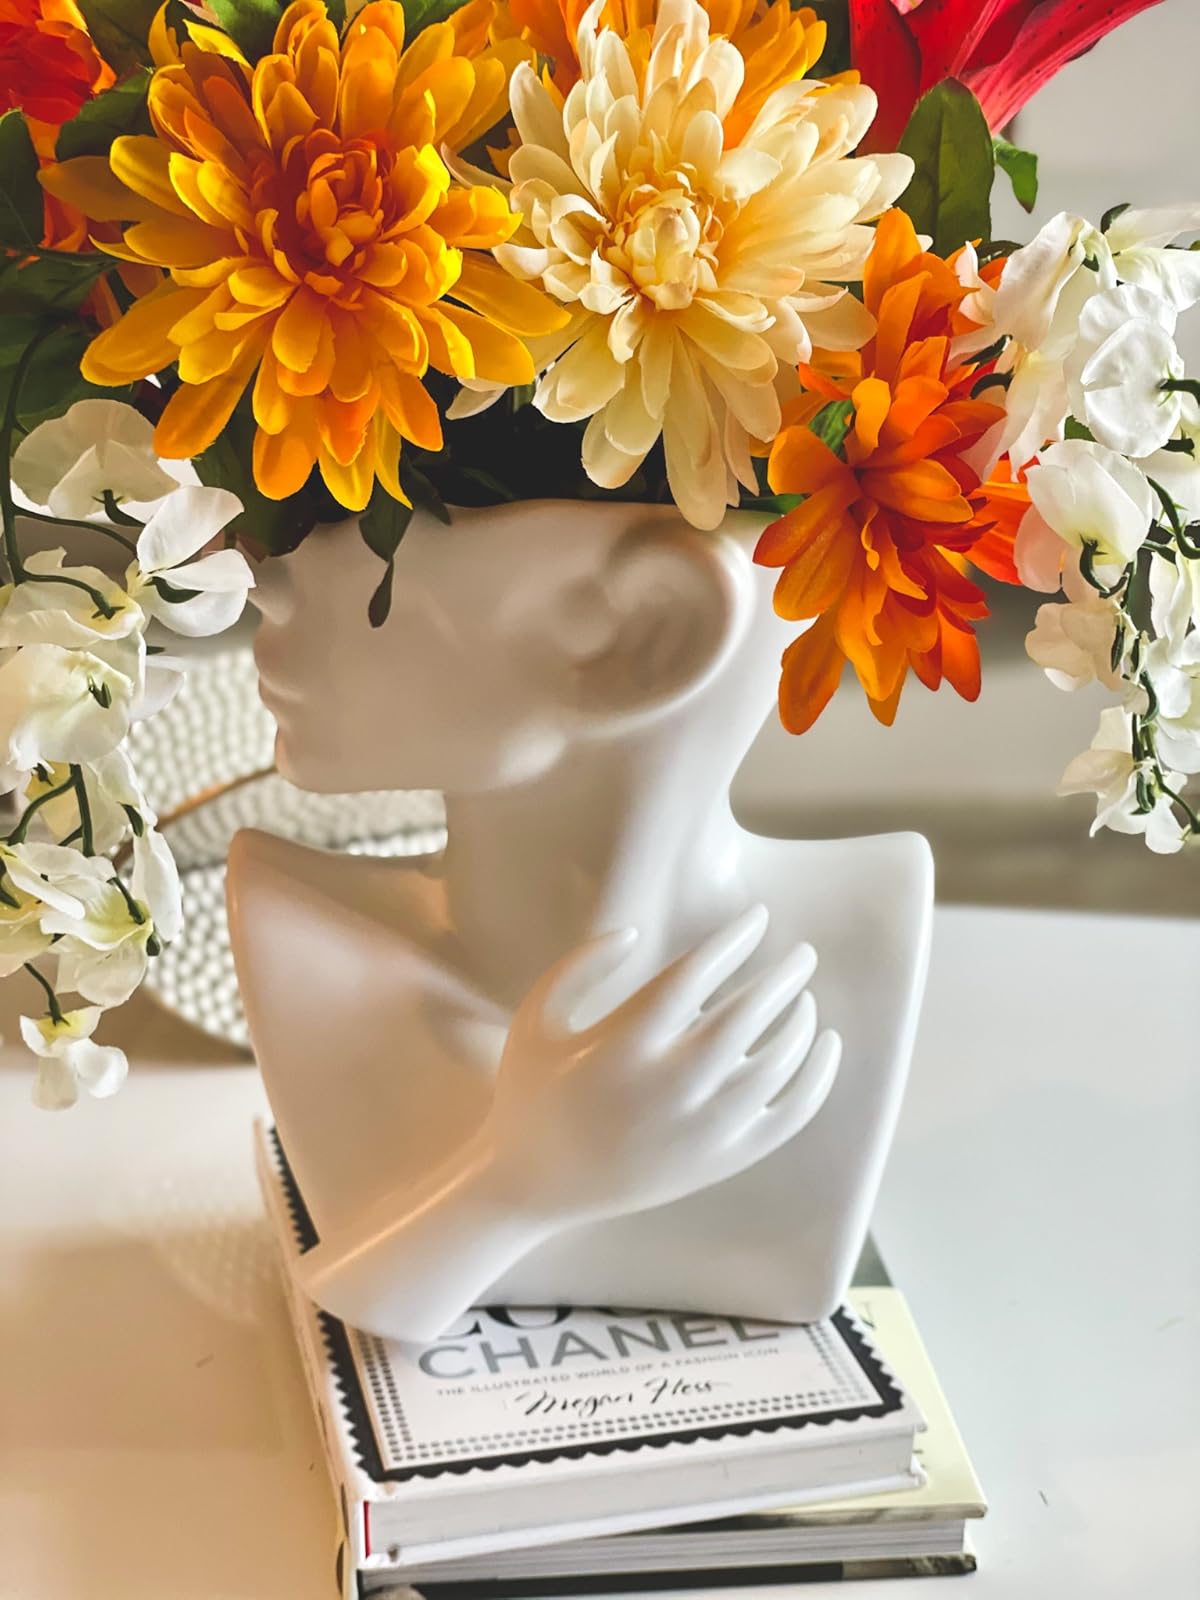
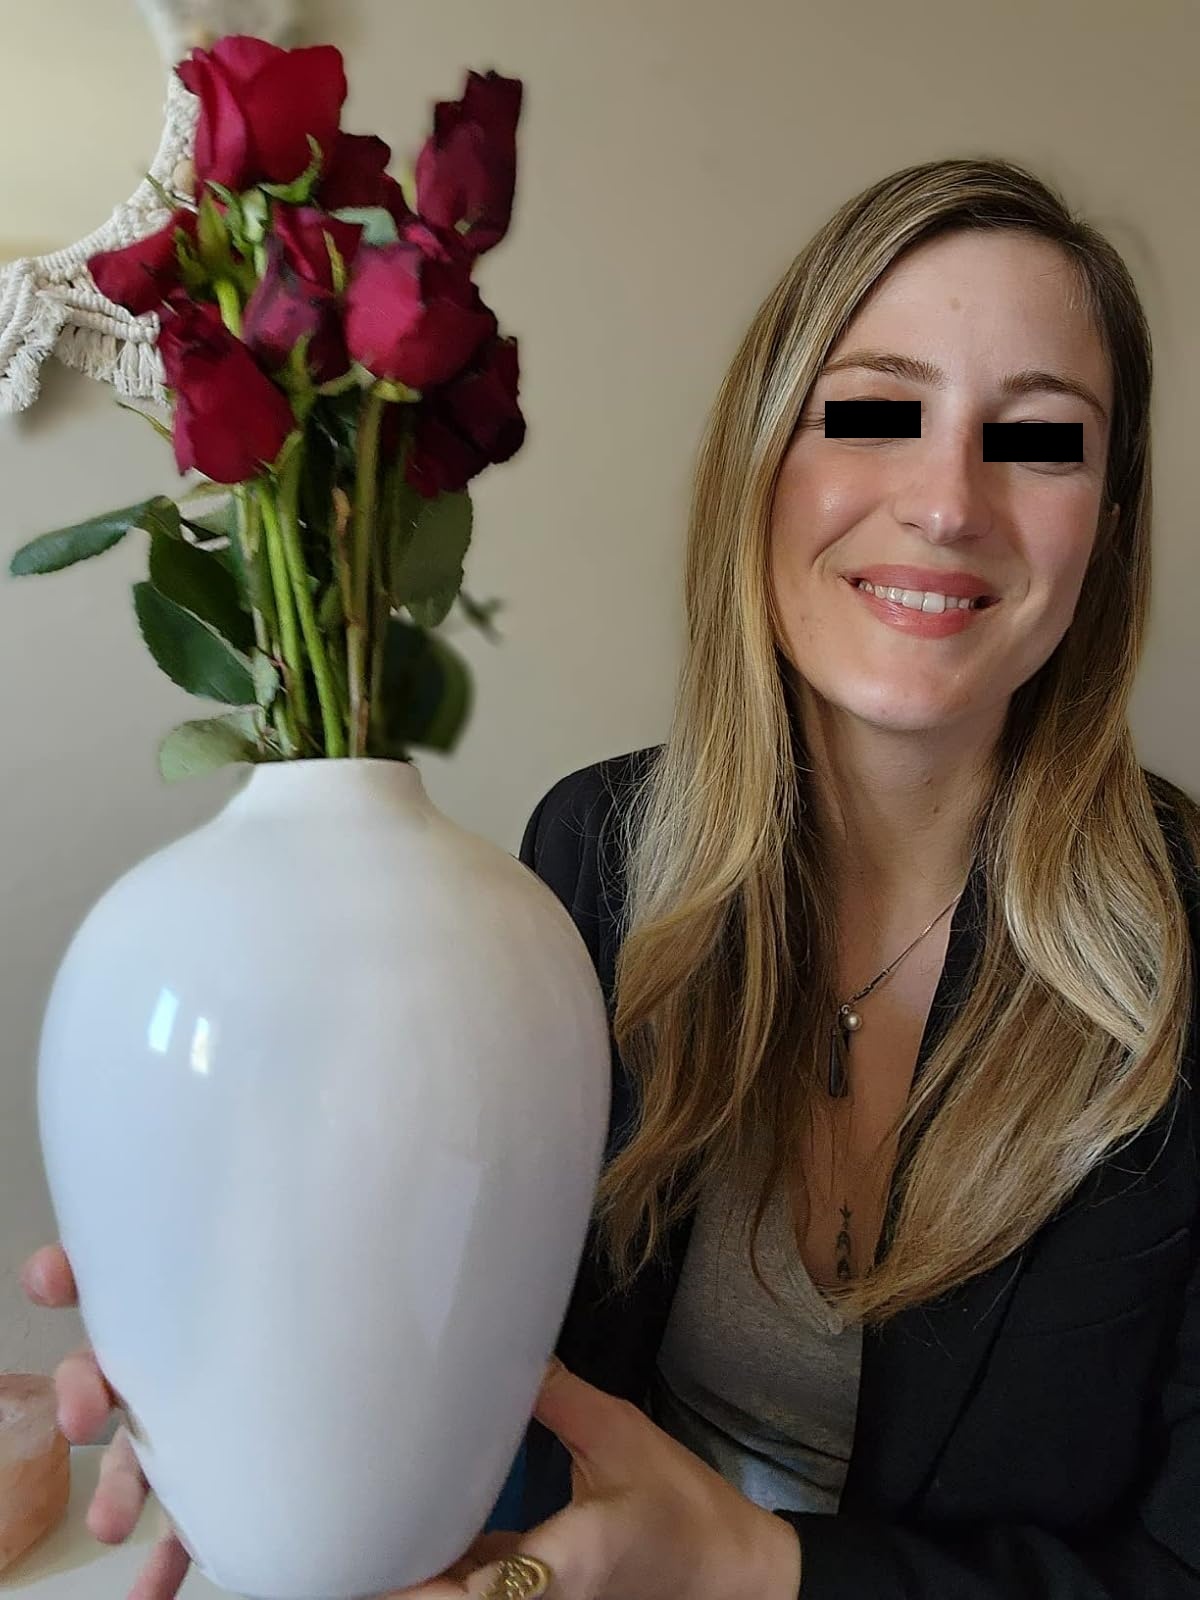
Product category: vase
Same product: no